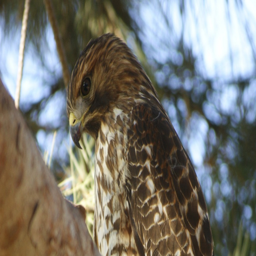
on the lookout : biological species -- photo by person